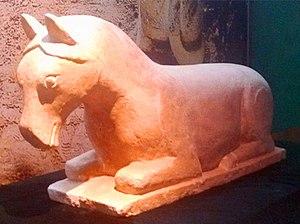
La nécropole des Xia occidentaux ou tombeaux des Xia occidentaux est un site mortuaire d'une superficie de 50 km² situé au pied des monts Helan, dans la région autonome de Níngxià en République populaire de Chine. Le site possède 9 mausolées et environ 250 tombes de personnalités importantes. Le site se situe à environ 40 km de Yinchuan, le chef-lieu de la région autonome de Níngxià et ancienne capitale de la dynastie des Xia occidentaux.